Ra'anana

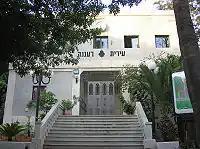
Ra'anana city hall

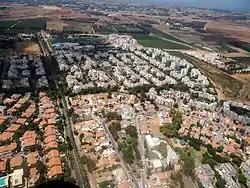
Aerial view of the western neighborhoods of Ra'anana

Ra'anana's population consists mainly of native-born Israelis, but about 22% of the city's residents are immigrants to Israel (Ra'anana is ranked second in immigrant absorption in Israel, after Netanya). It is home to a large number of immigrants from English-speaking countries, a significant number of immigrants from Latin America, mainly Argentina, and also absorbed large numbers of immigrants from the former Soviet Union. In recent years the number of French immigrants is also on the rise.